Eagle Airways Flight 2279

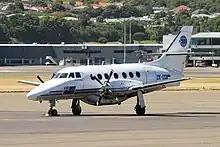
ZK-ECN, the aircraft involved in the hijacking

Eagle Airways Flight 2279 was a commuter flight operated by Air National on behalf of Eagle Airways. The flight was the subject of an unsuccessful hijack attempt on 8 February 2008 during which both pilots and a passenger suffered knife wounds.